Édouard Molinaro

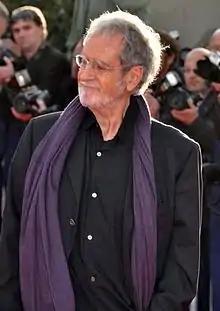
Molinaro in 2009

He was born in Bordeaux, Gironde. He is best known for his comedies with Louis de Funès ("Oscar", "Hibernatus"), "My Uncle Benjamin" (with Jacques Brel and Claude Jade), "Dracula and Son" (with Christopher Lee), and the Academy Award-nominated "La Cage aux Folles" (with Michel Serrault and Ugo Tognazzi). Molinaro was active as a director until a few years before his death, although after 1985 he had almost exclusively been producing works for television.